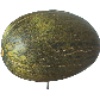
Label: melon_piel_de_sapo